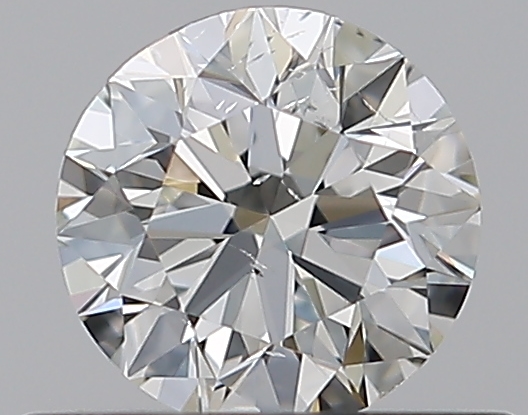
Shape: round
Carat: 0.5
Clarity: SI1
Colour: I
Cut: EX
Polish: EX
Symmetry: EX
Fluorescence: N
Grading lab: GIA
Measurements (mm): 5.04 x 5.06 x 3.16